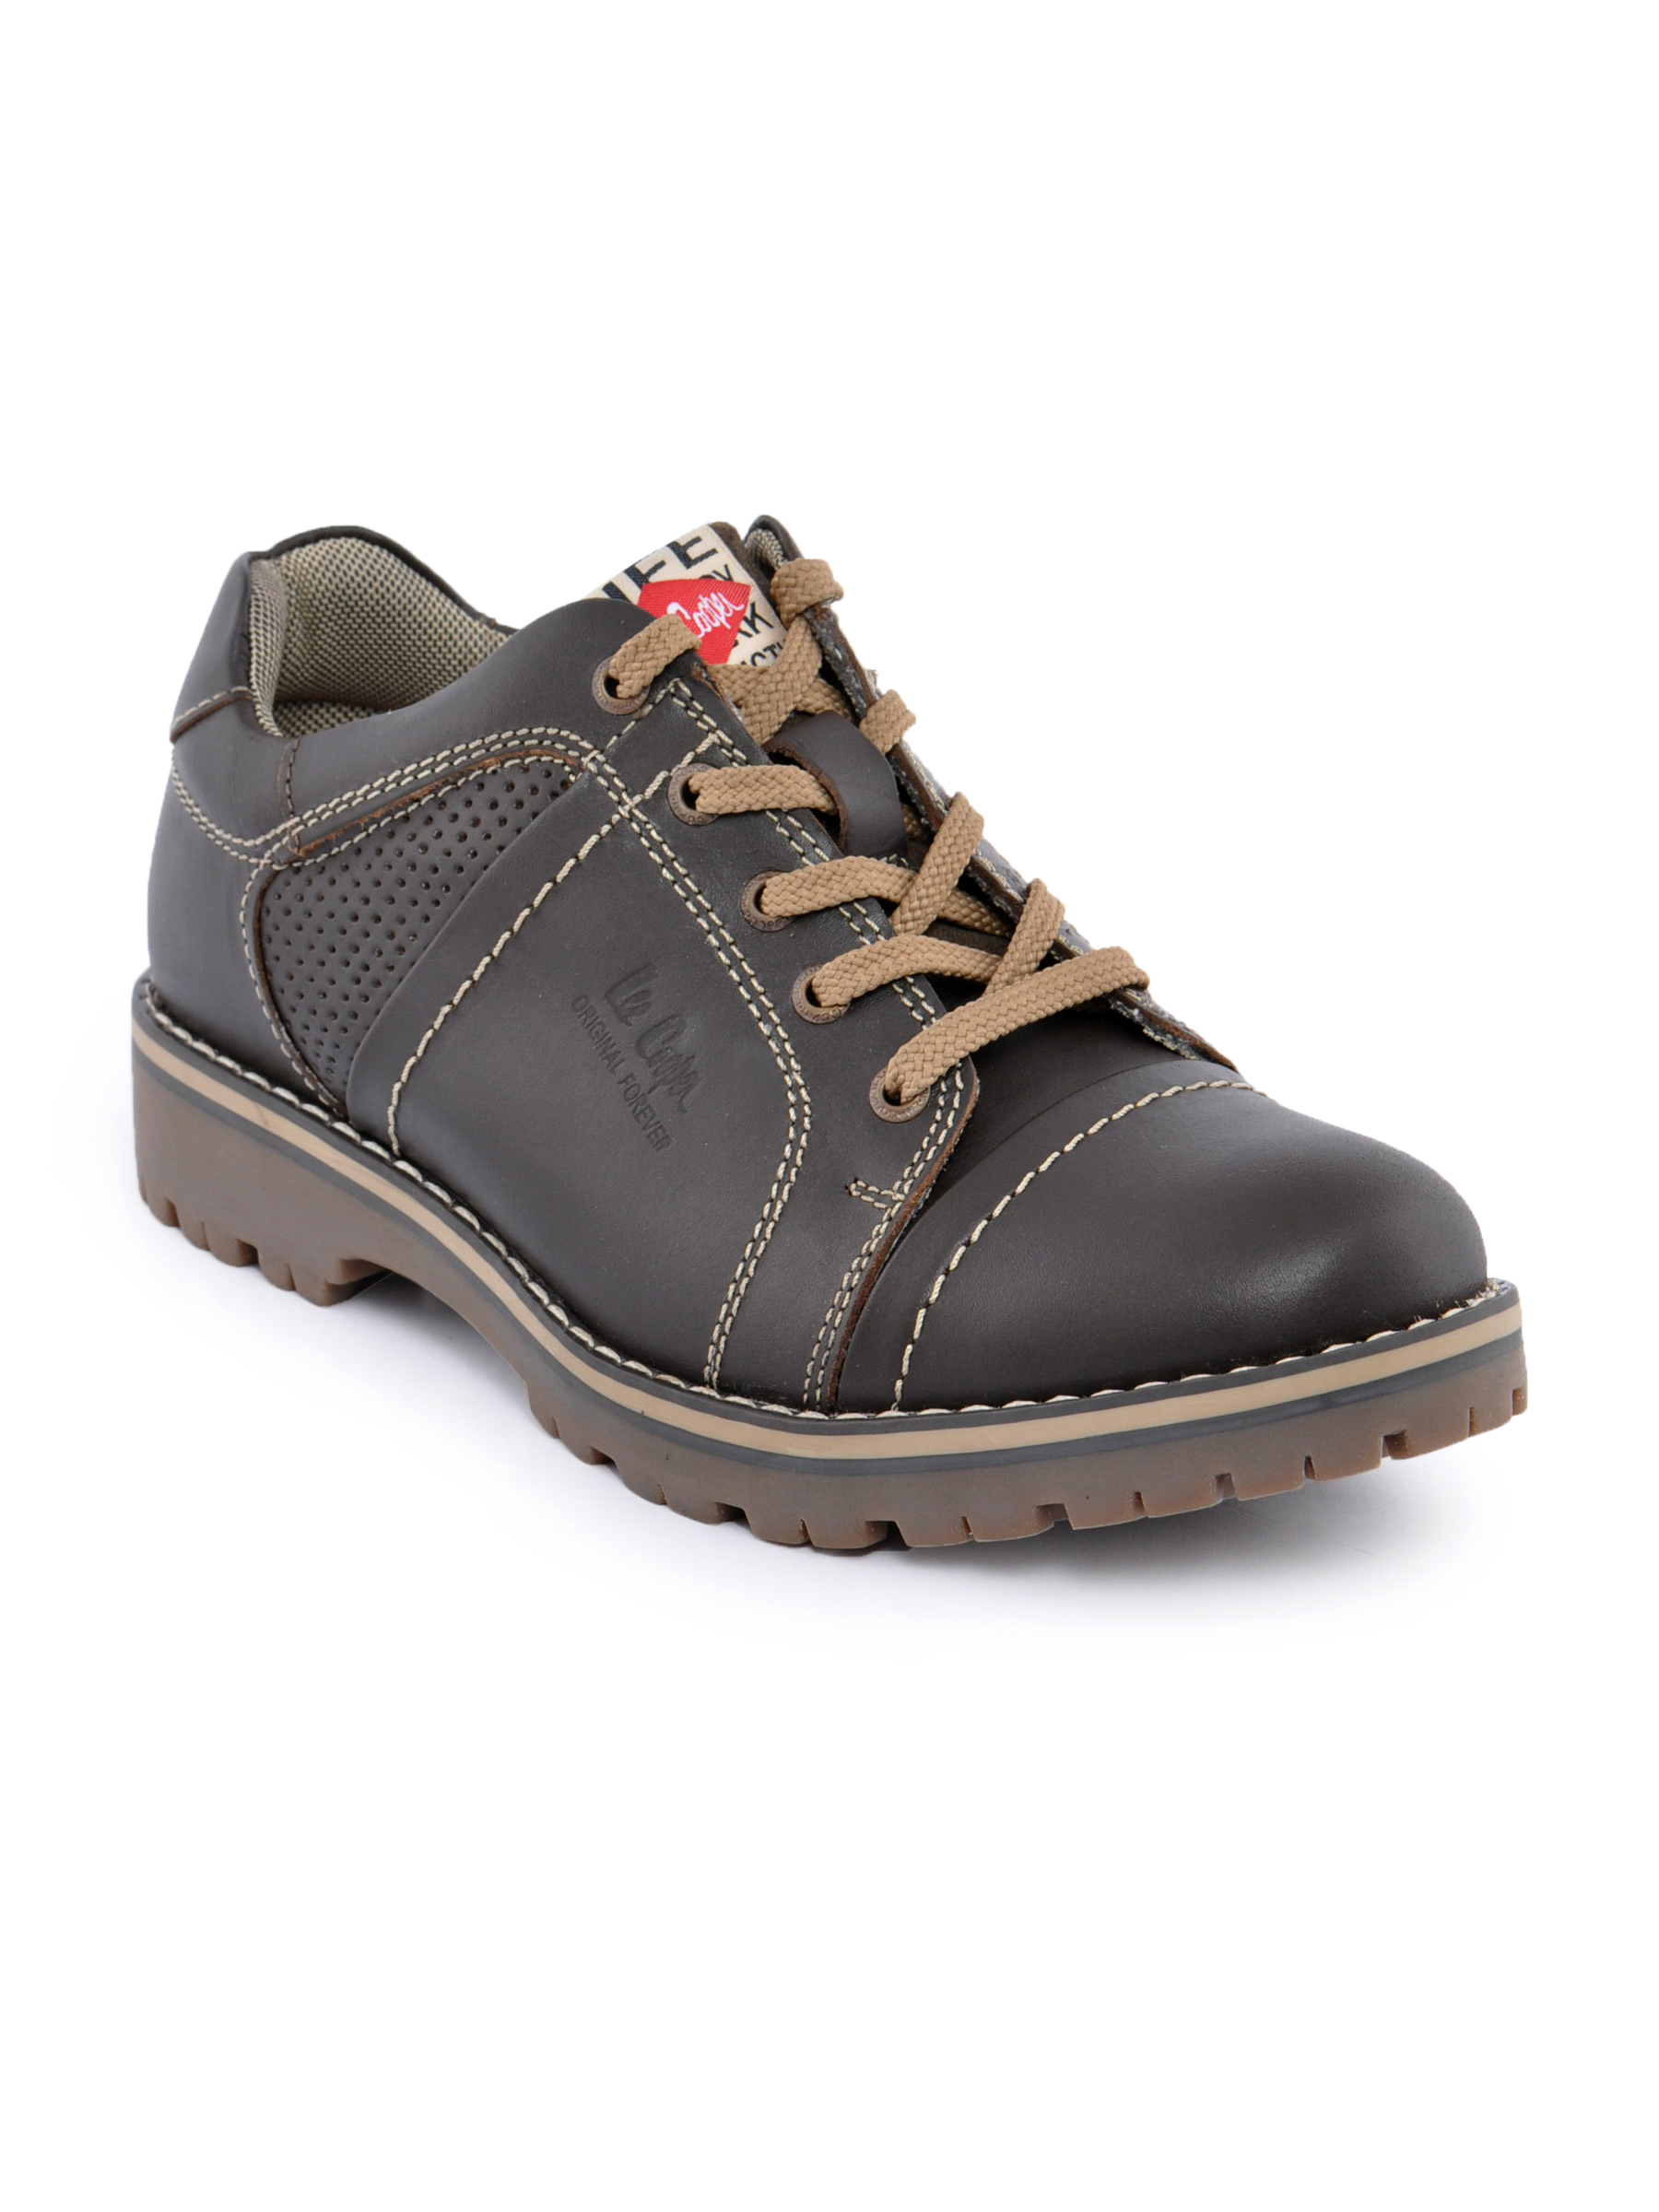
Lee Cooper Men  Brown Casual Shoe
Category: Footwear / Shoes / Casual Shoes
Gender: Men
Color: Brown
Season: Fall 2011
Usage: Casual